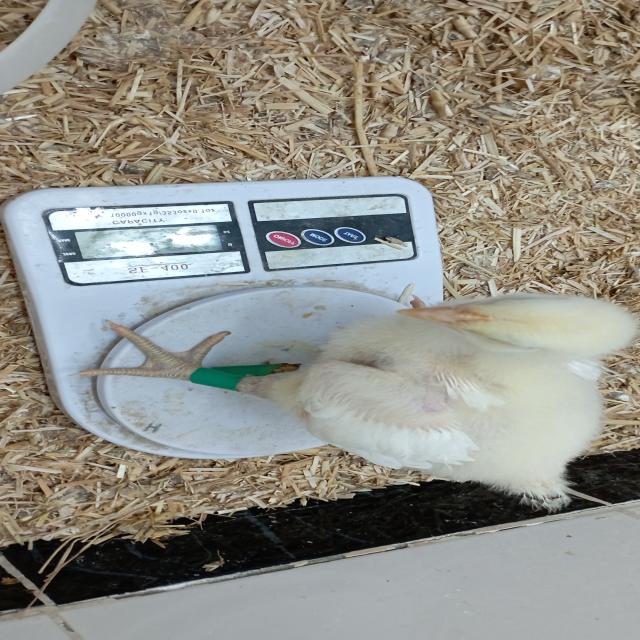
Weight: 393 g